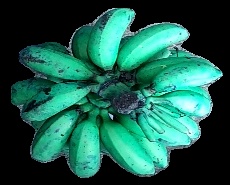
Variety: rasbale
Grade: grade3